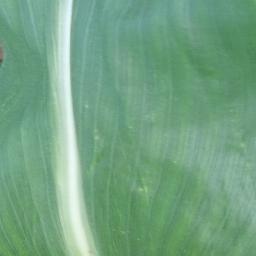
Label: Corn_(Maize)___Healthy